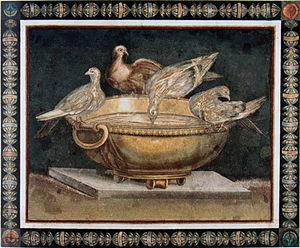
Emblema en mosaïque représentant des colombes. Copie romaine d'après un original du IIe siècle av. J.-C. Villa de l'empereur Hadrien, à Tivoli, Italie. 85 x 98 cm.